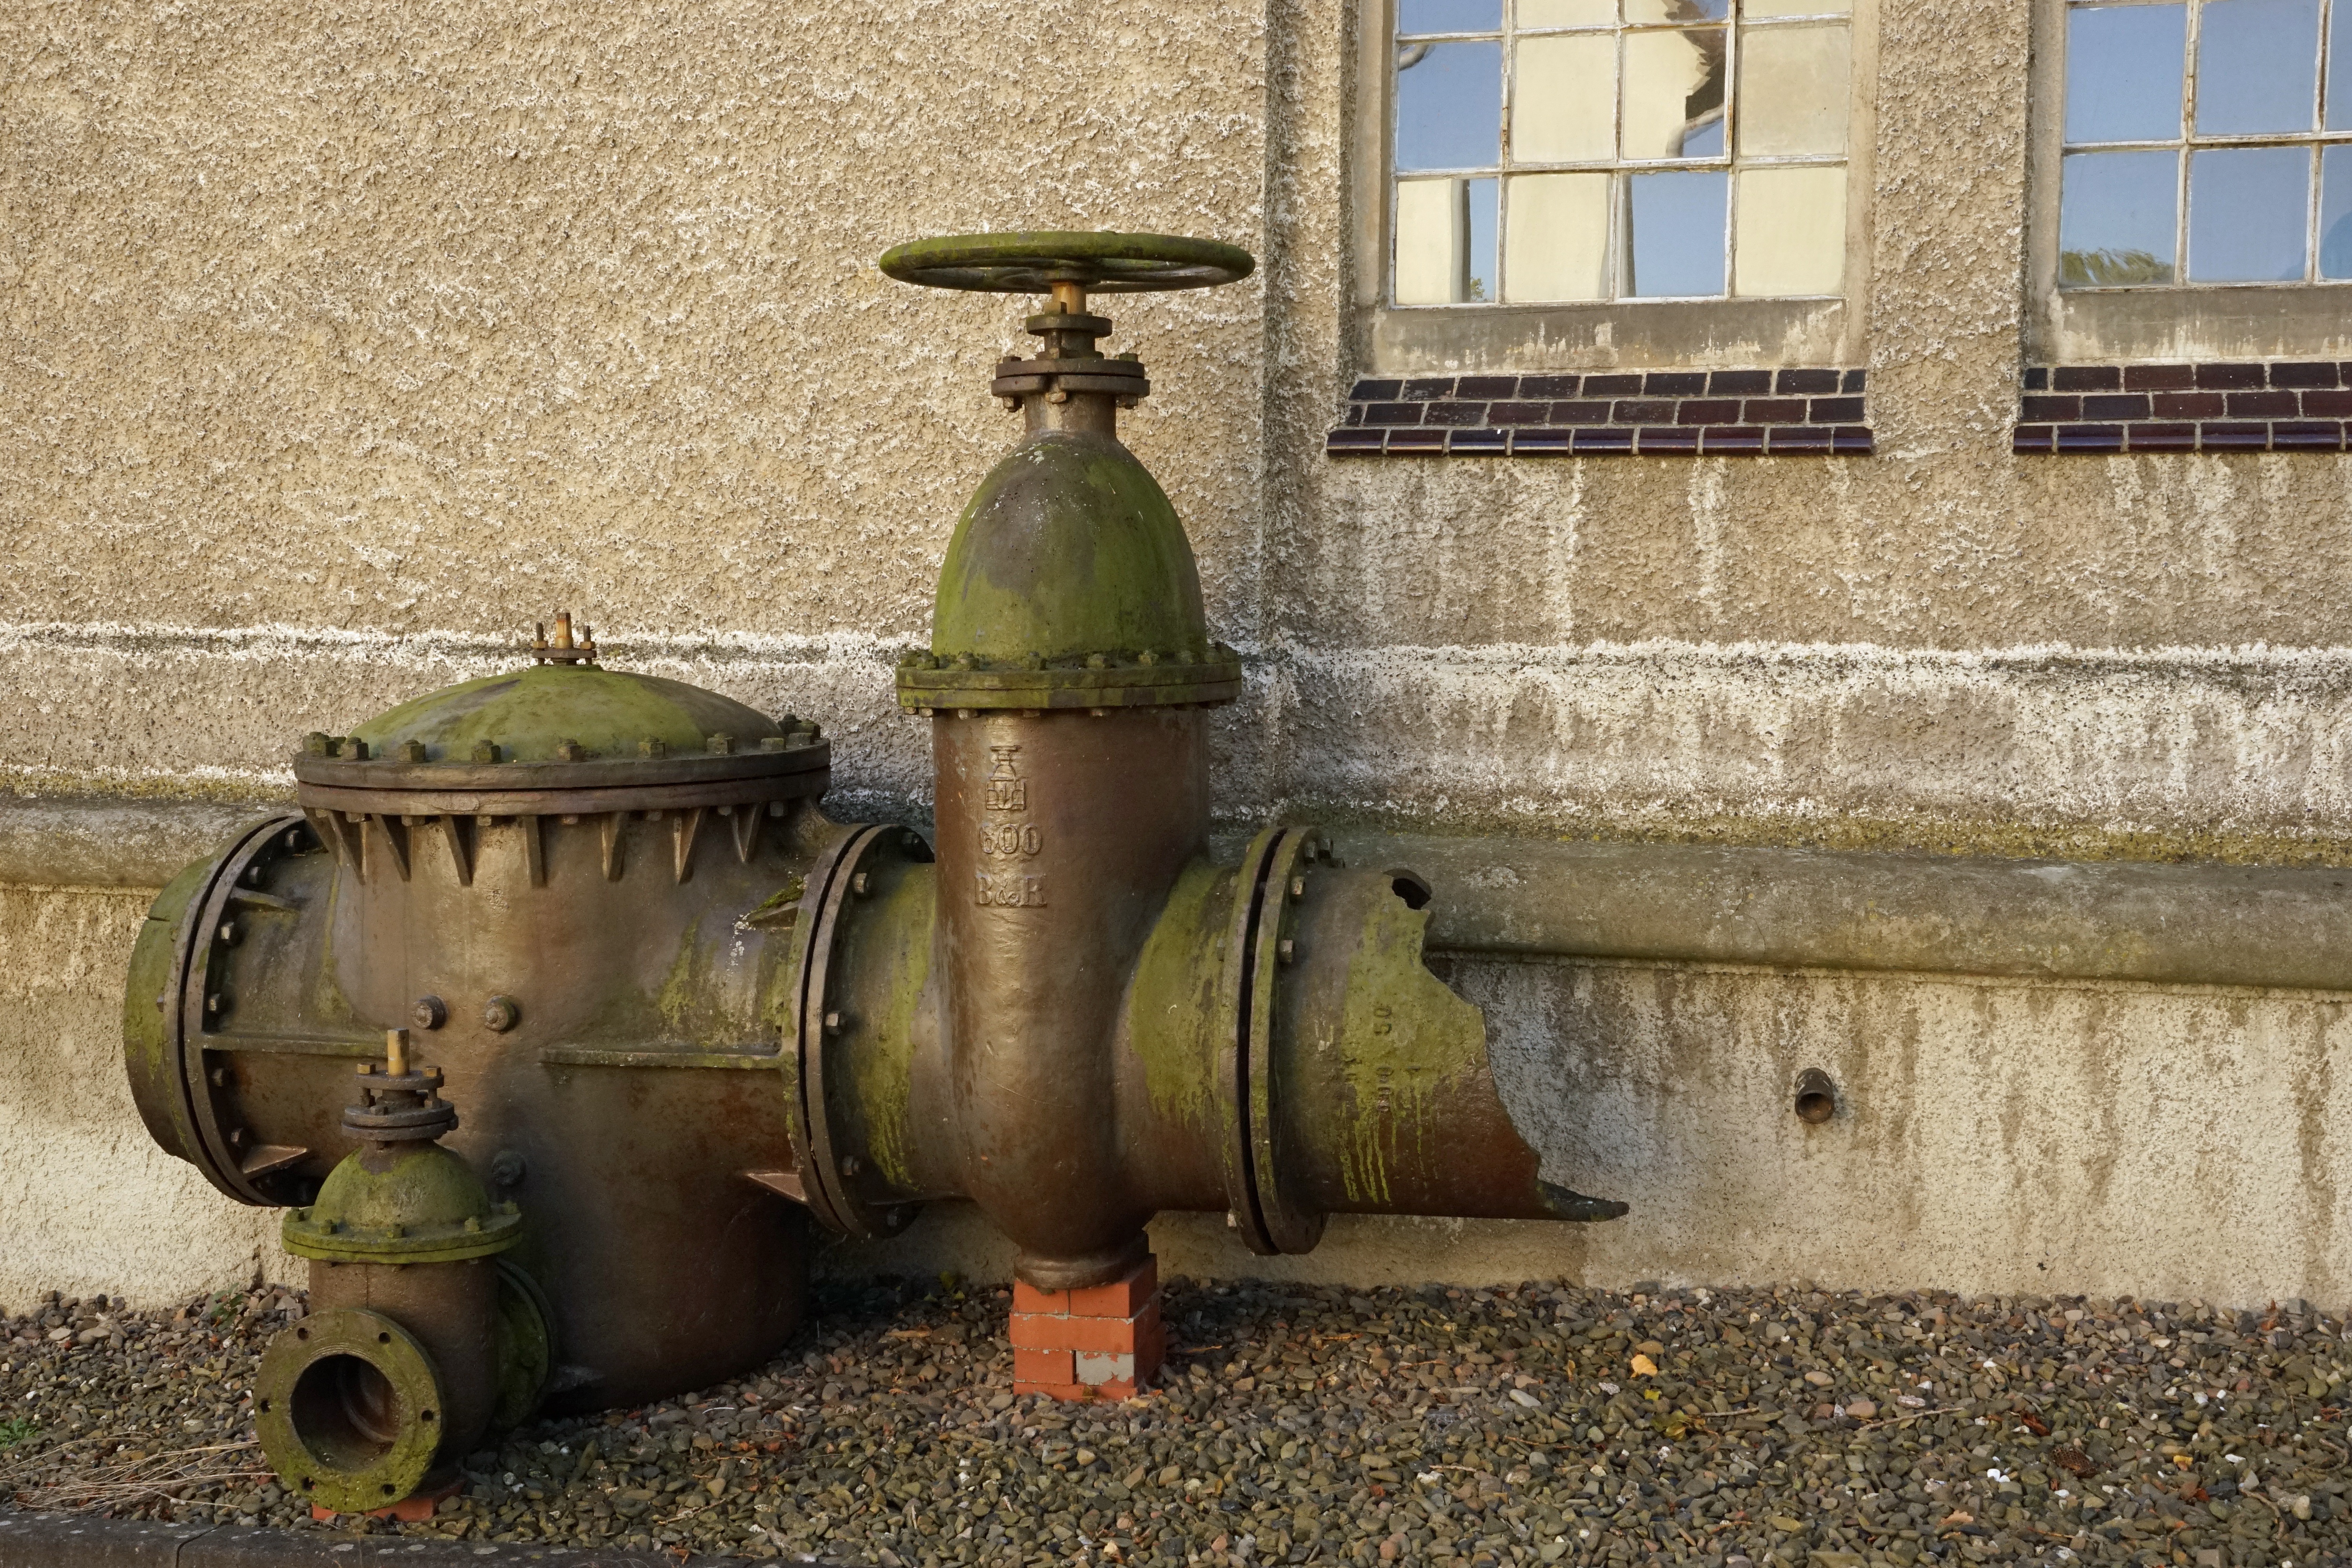
old, broken, defect, ailing, water pipe, man made object